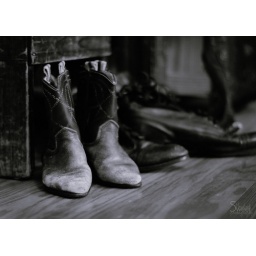
won 1st place in a black &amp;amp; white competition at my school.